Question: Please indicate a possible affordance area of the drink_with_bottle that can be used for holding
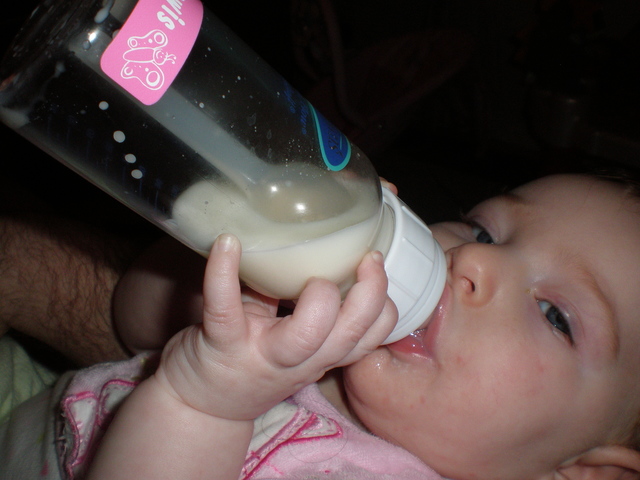
Answer: [1.5, 1, 442.5, 346]